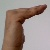
The image shows a hand gesture representing a space in Indian Sign Language.